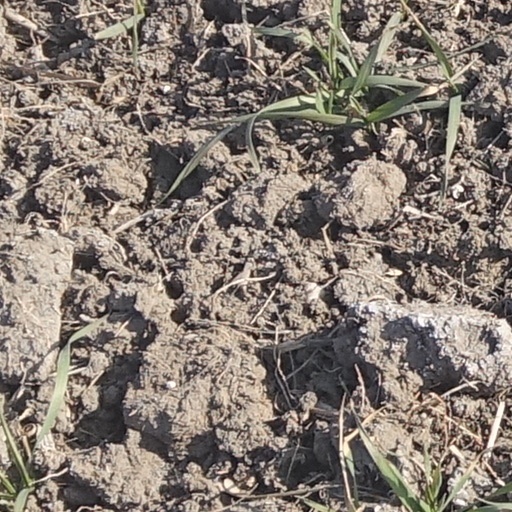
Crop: wheat